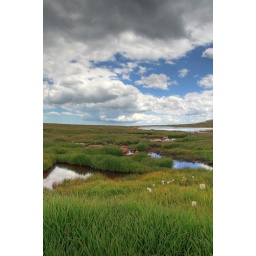
The sky and clouds reflect in a small pond near Summit Lake on Mt Evans.